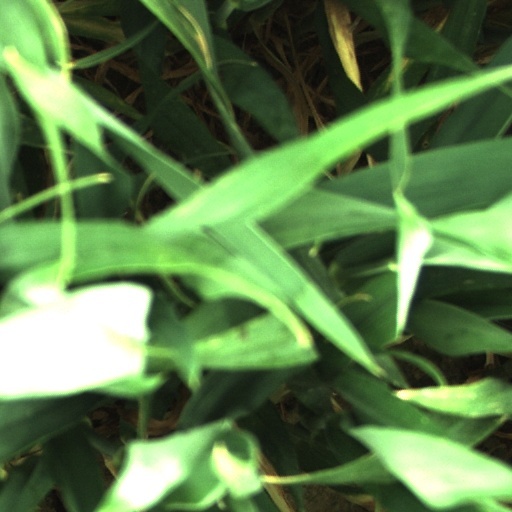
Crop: wheat